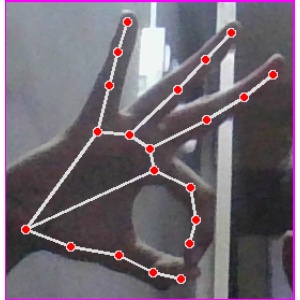
अक्षर: ण